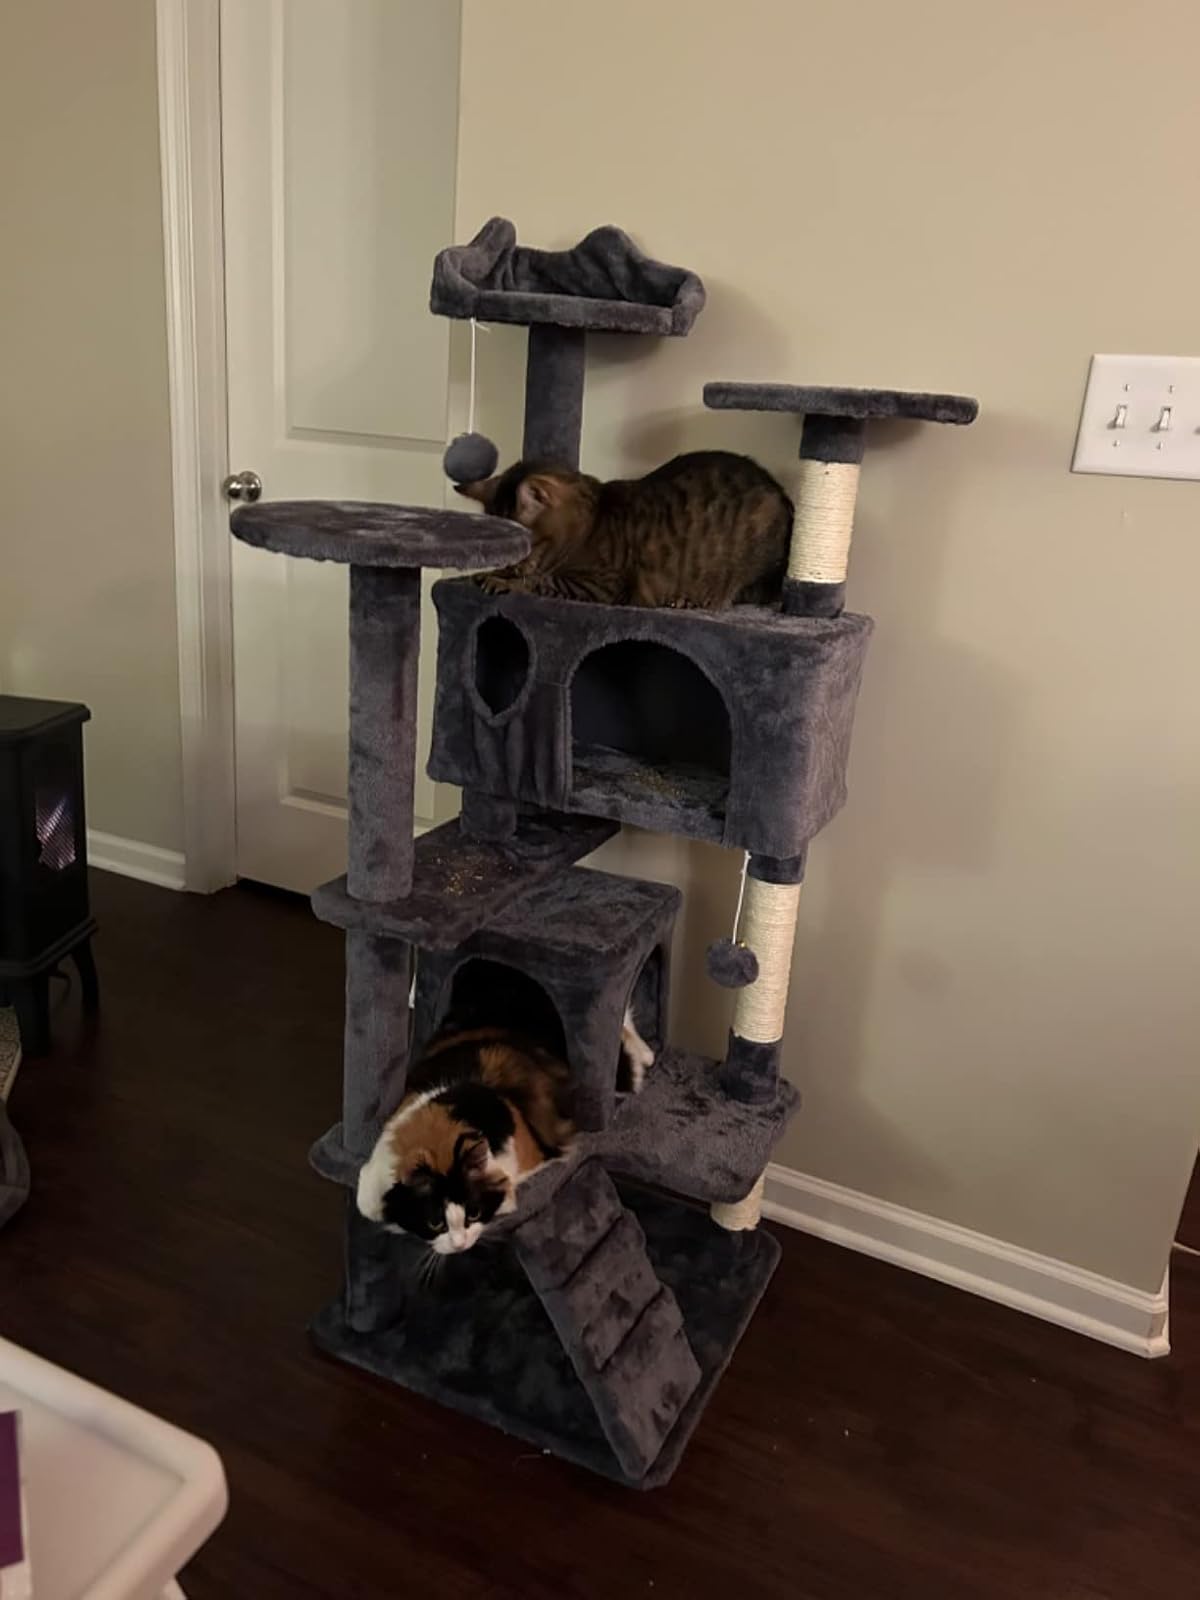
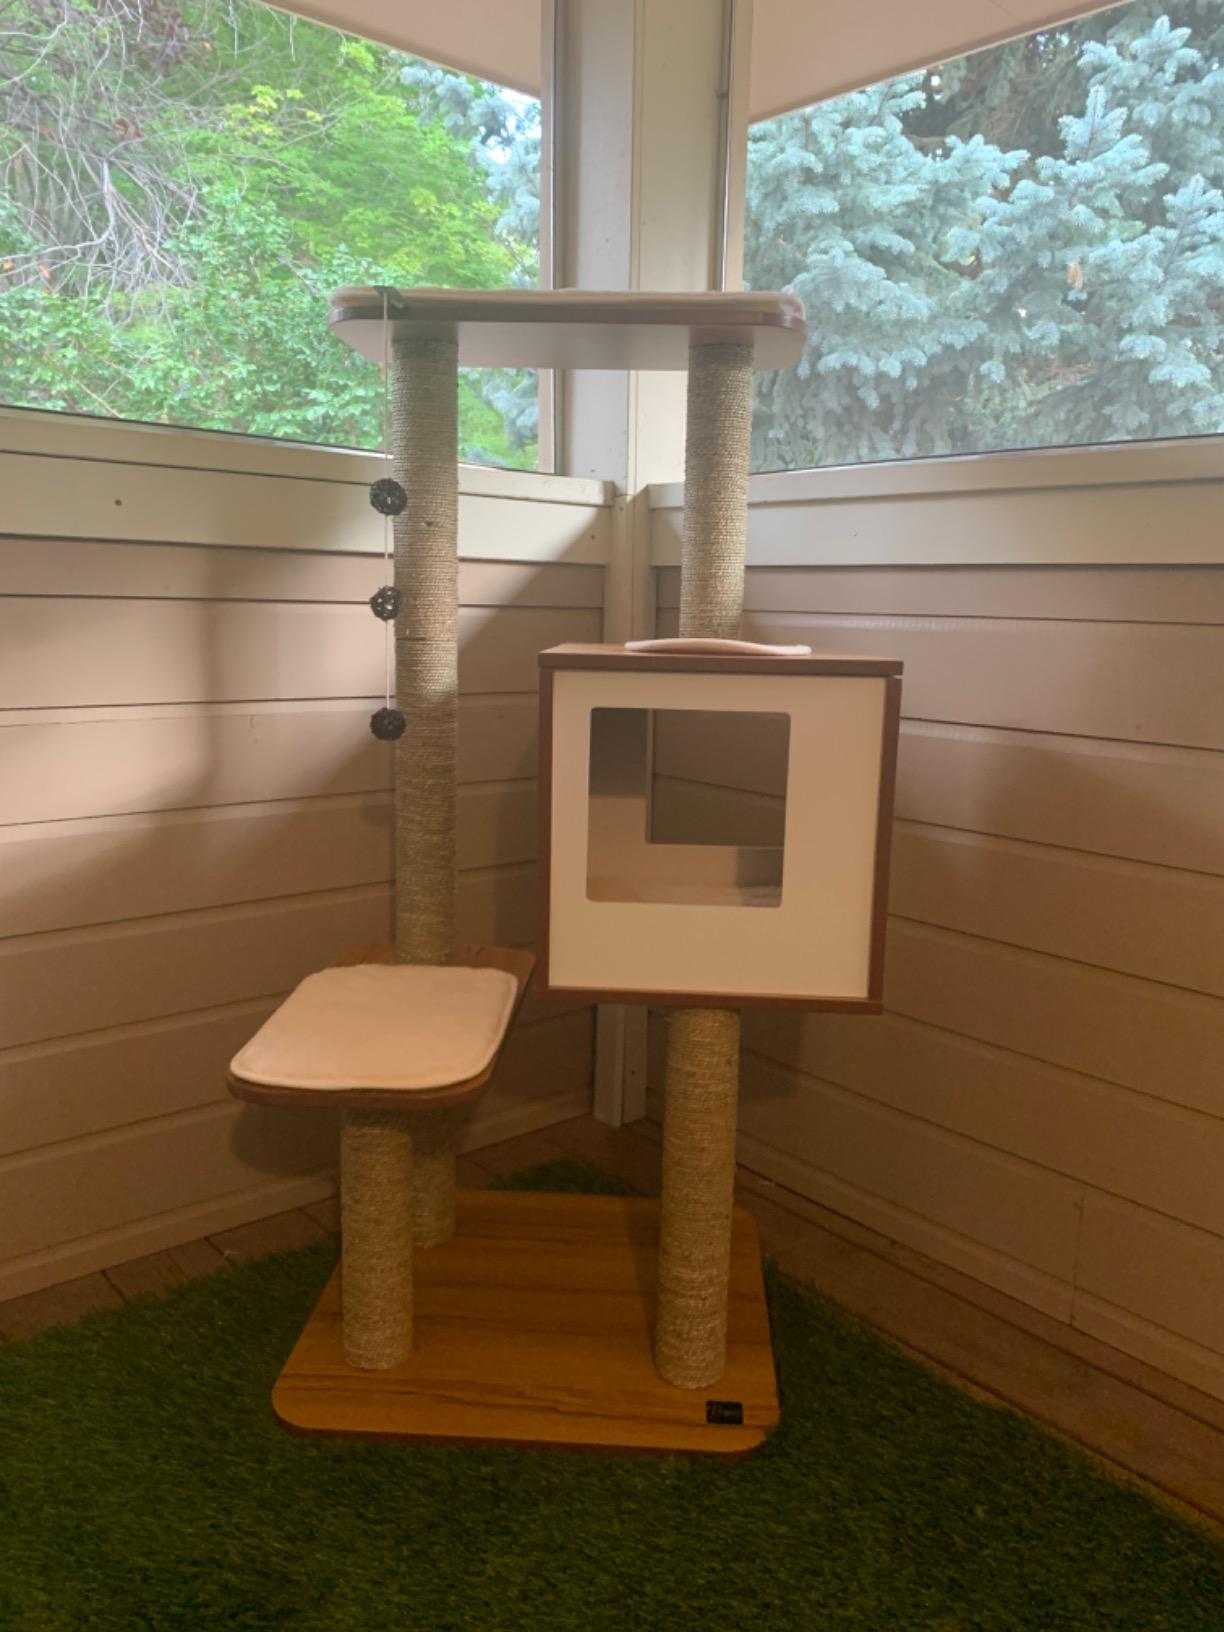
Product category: items_cat tree
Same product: no